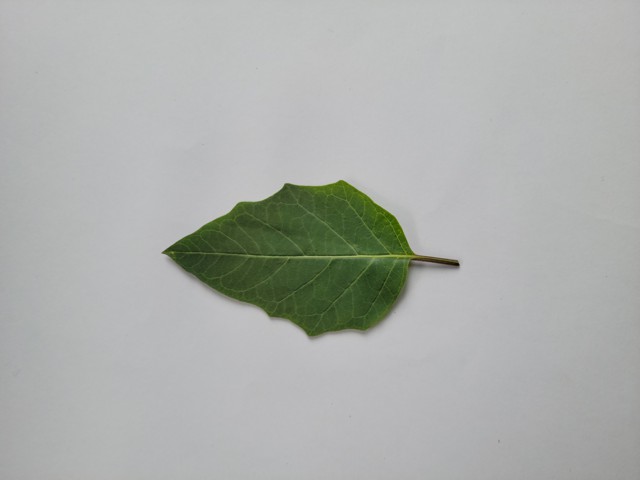
Plant: kalodhutura